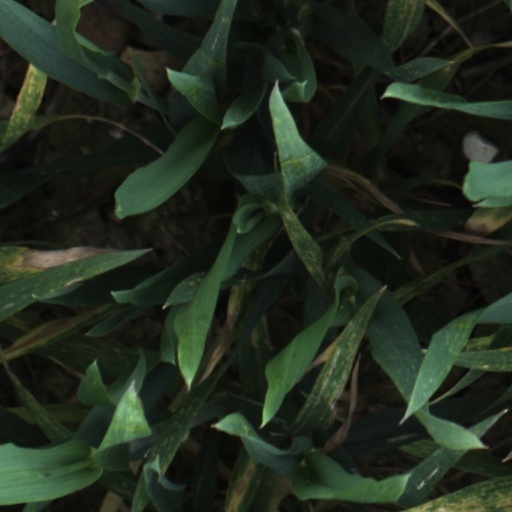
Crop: wheat